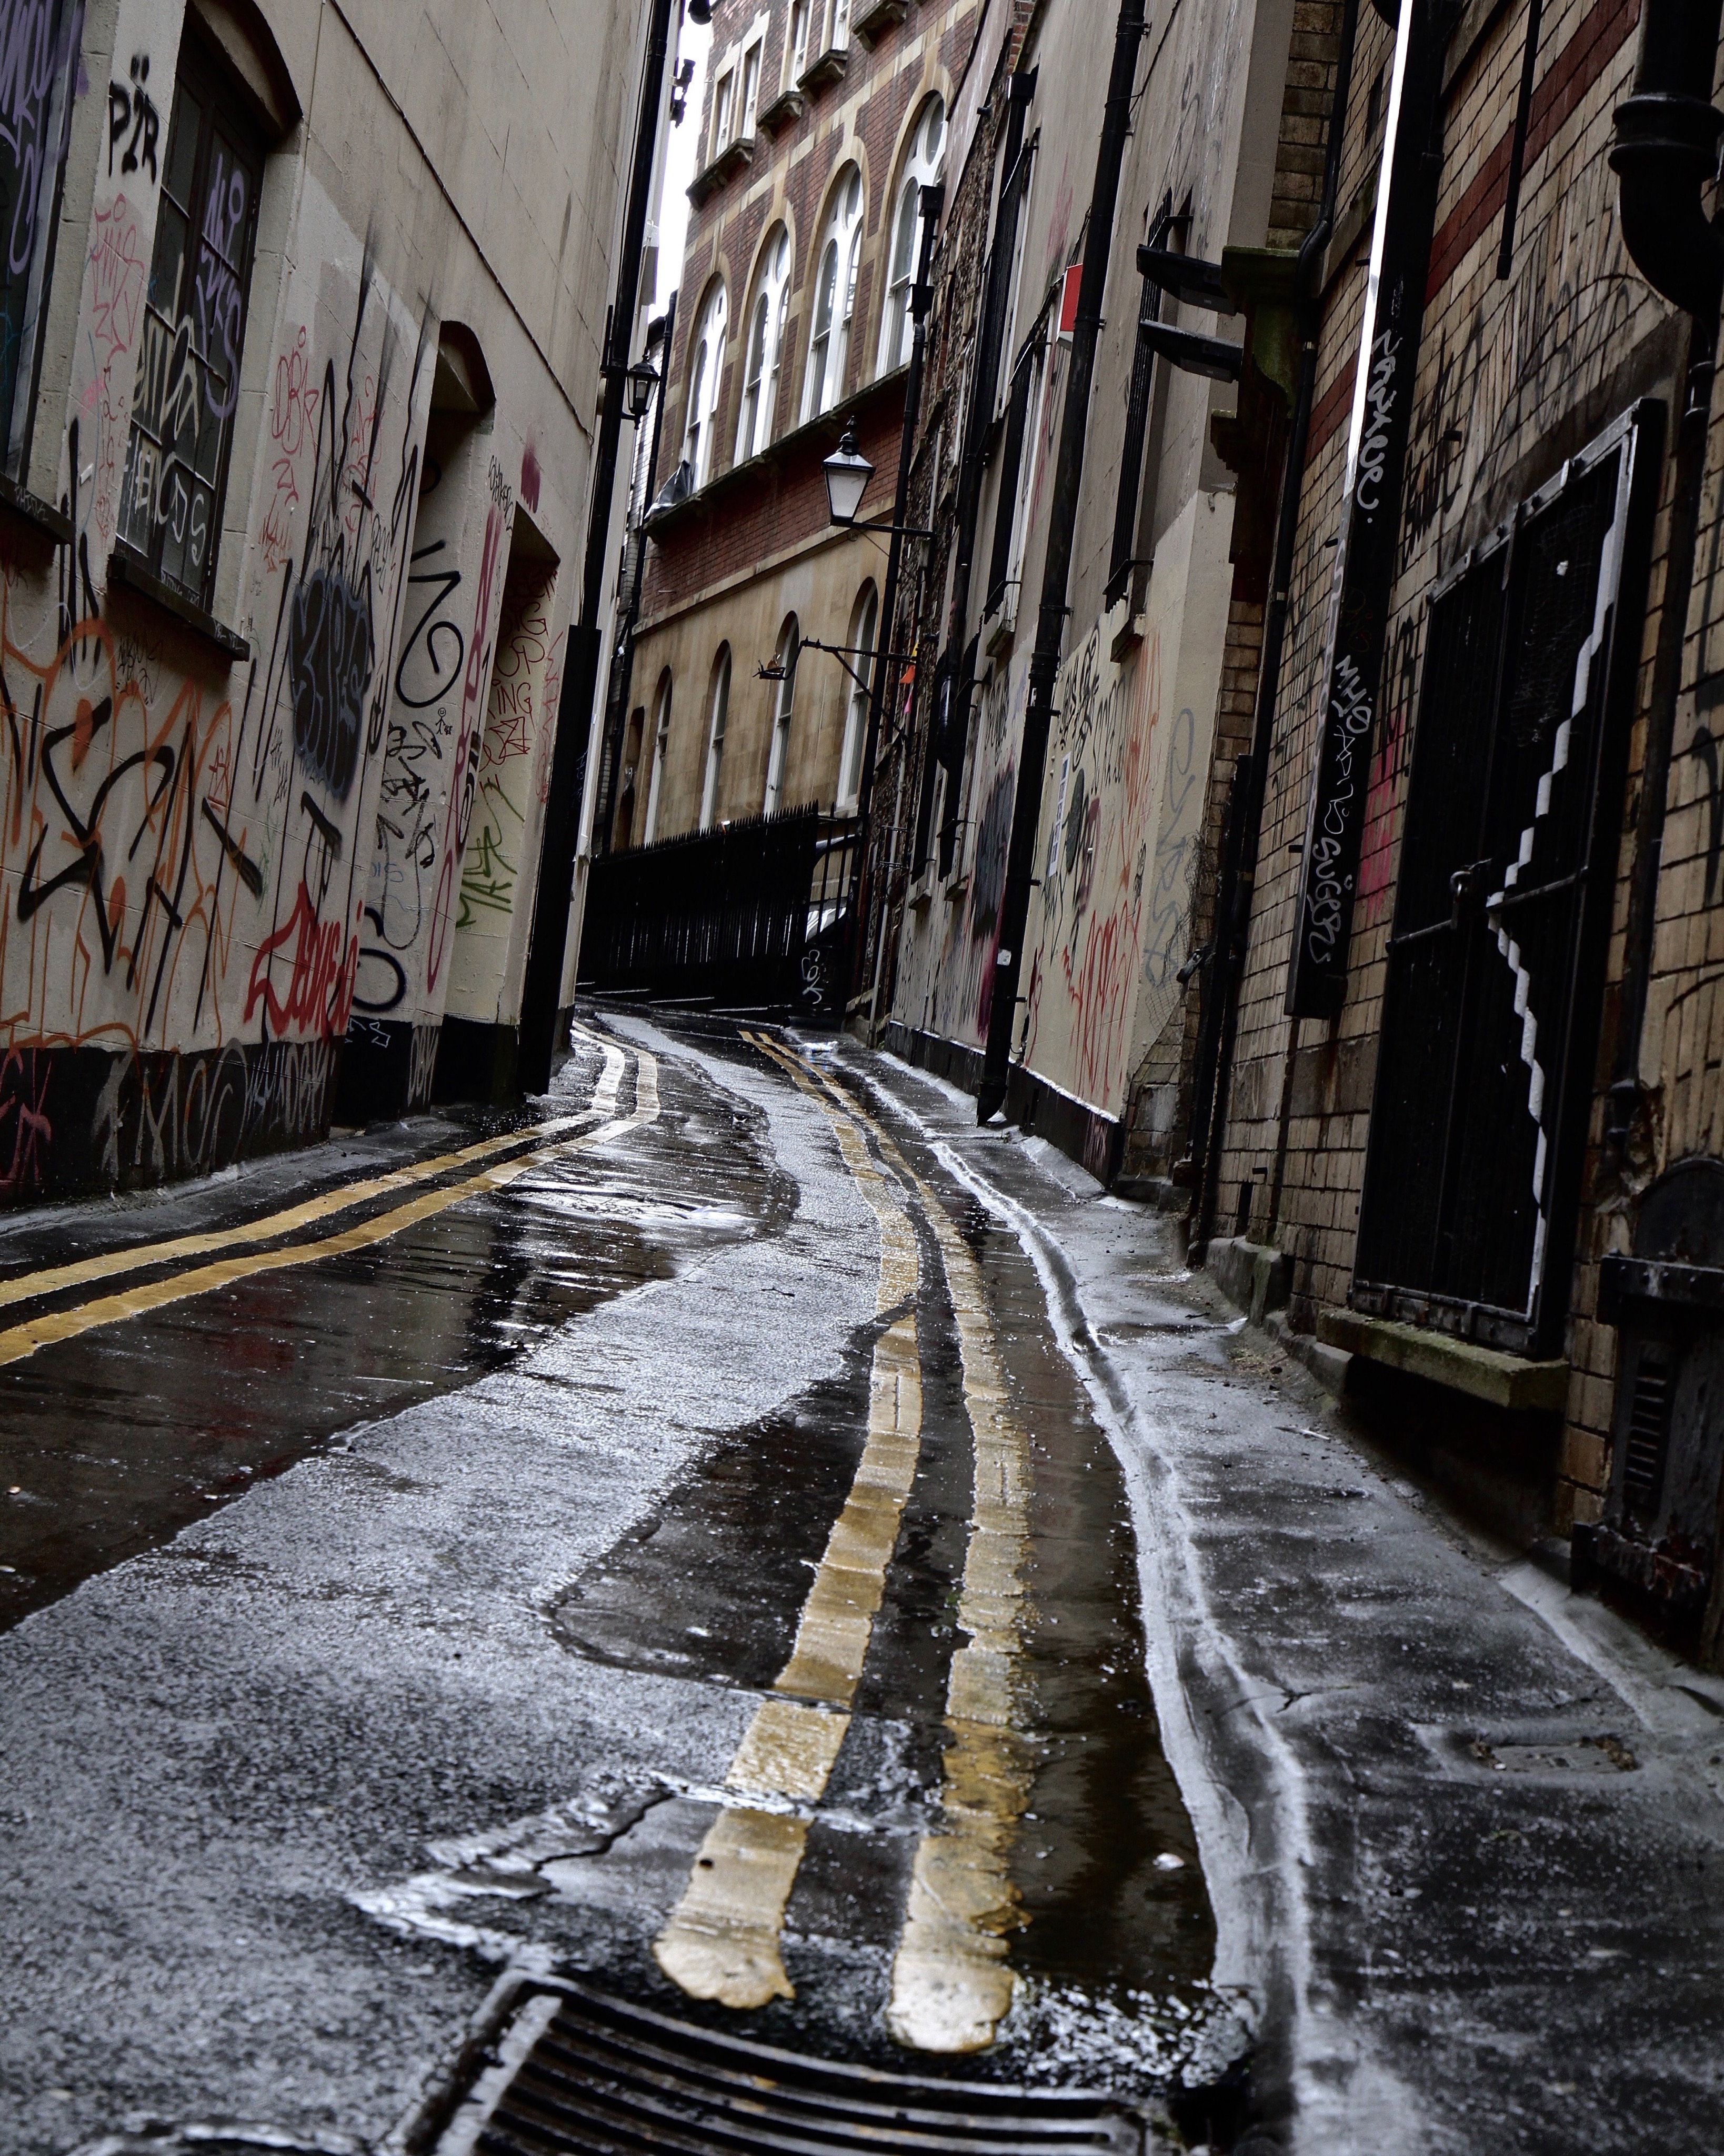
pedestrian, snow, winter, road, street, alley, weather, lane, art, infrastructure, road surface, urban area, nonbuilding structure